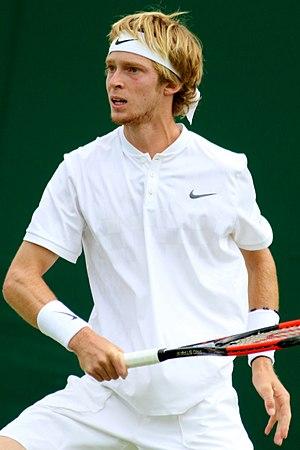
Andrey Rublev, né le 20 octobre 1997 à Moscou, est un joueur de tennis russe, professionnel depuis 2014.